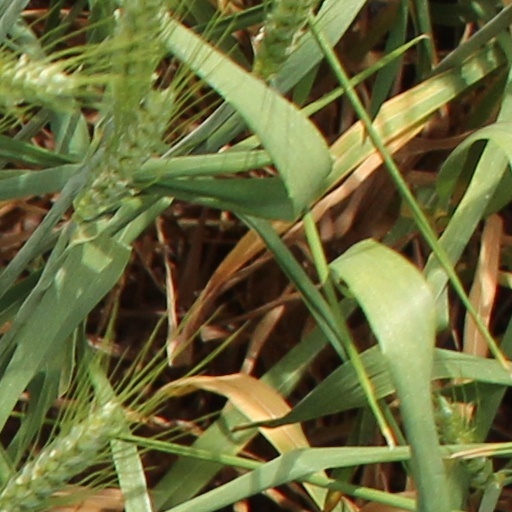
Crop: wheat